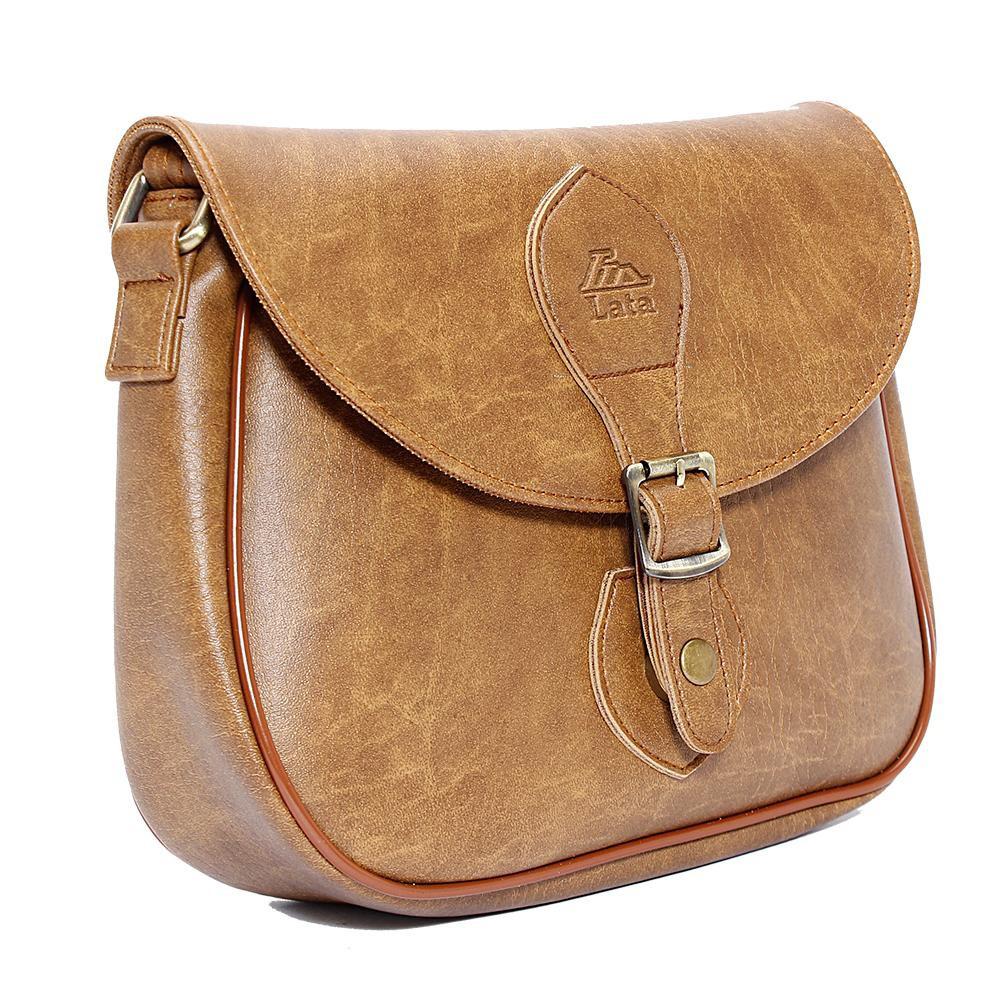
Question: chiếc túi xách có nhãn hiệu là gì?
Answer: chiếc túi xách có nhãn hiệu là lata